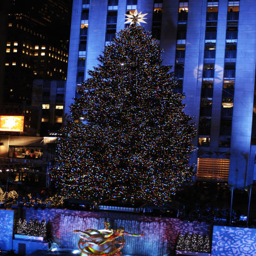
the christmas tree at ceremony .